James Edward Corea

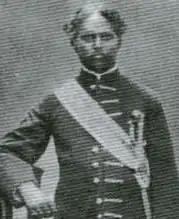
Gate Mudaliyar of Chilaw

Gate Mudaliyar James Edward Corea was a Ceylonese colonial-era headman.